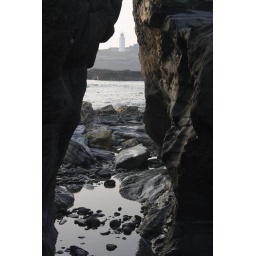
lighthouse framed by rocks